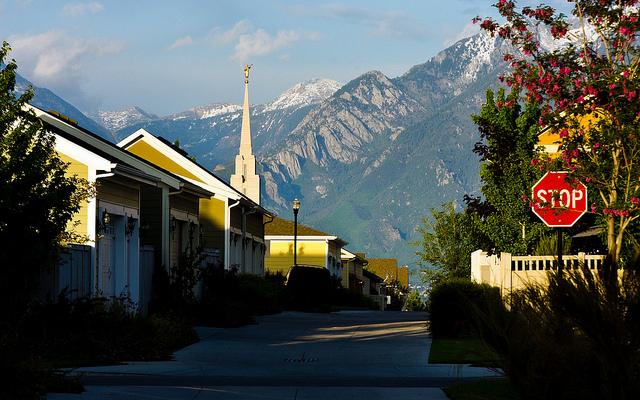
user: Given an image and a question. Answer the question in a short answer. Question: What is the complimentary color of the road sign? Short Answer:
assistant: green